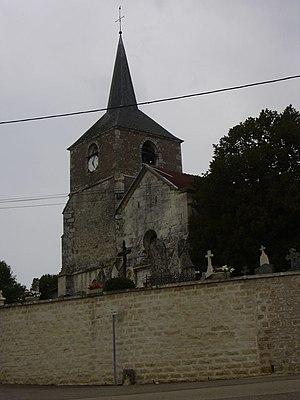
L'église Saint-Maurice de Rouvres-les-Vignes (Aube, Champagne-Ardenne, France).